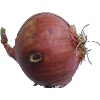
Label: Onion Red 1